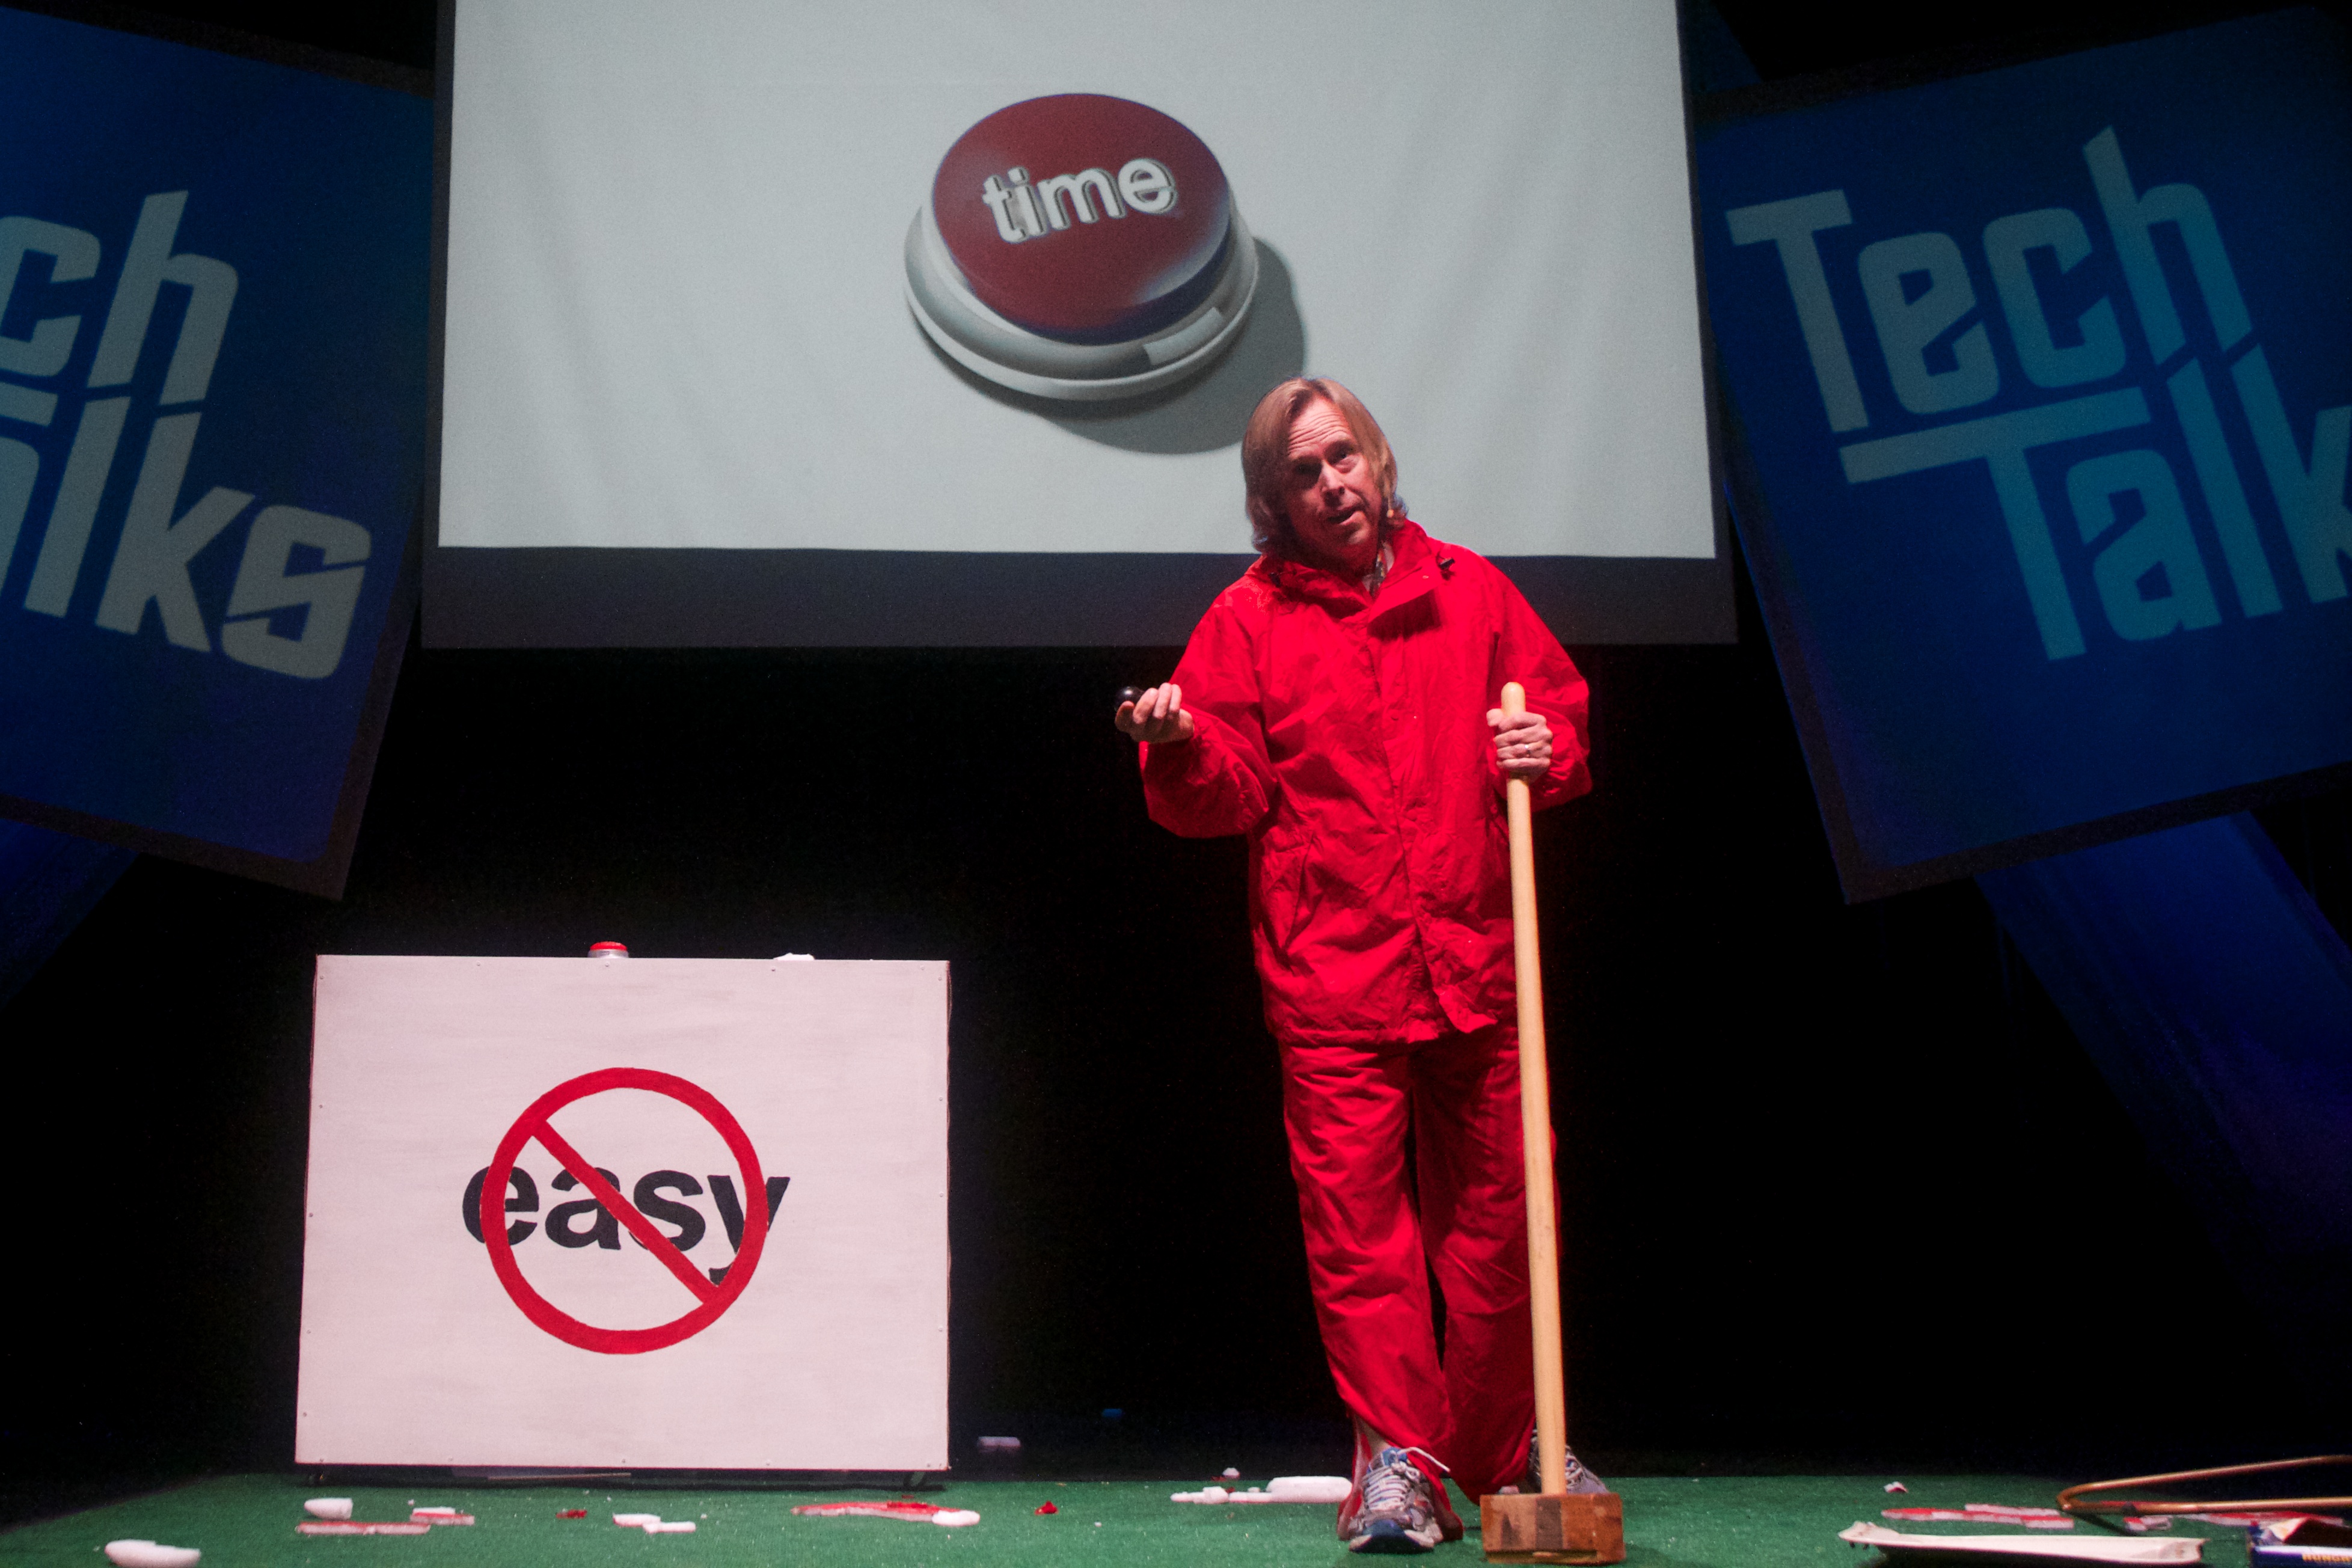
games, scctechtalks, podium